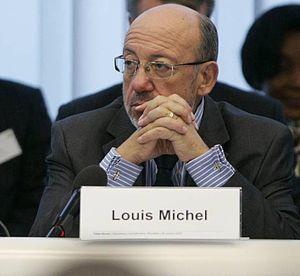
Les élections européennes de 2014 en Belgique sont les élections des députés de la huitième législature du Parlement européen, qui se déroulent du 22 mai 2014 au 25 mai 2014 dans tous les États membres de l'Union européenne, dont la Belgique où elles ont lieu le 25 mai.
Les élections européennes de 2009 se déroulent du 4 juin 2009 au 7 juin 2009 dans tous les États membres de l'Union et plus particulièrement le dimanche 7 juin en Belgique, soit le même jour que les élections régionales. Le vote est obligatoire, ce qui fait que l'abstention est bien moins importante que dans la plupart des autres pays européens. Par application du traité de Nice, le nombre de députés européens belges au Parlement européen passe de 24 à 22 députés : 13 sont élus par le collège électoral néerlandophone, 8 par le collège francophone et 1 par le collège germanophone.
Louis Michel, né le 2 septembre 1947 à Tirlemont, est un homme politique belge du Mouvement réformateur, également député européen. Il a été membre du Parlement belge de 1978 à 2004, vice-Premier ministre et ministre des Affaires étrangères et de la réforme institutionnelle de 1999 à 2004, et commissaire européen à la recherche puis au Développement et à l'Aide humanitaire dans la Commission Barroso.